Le Solitaire

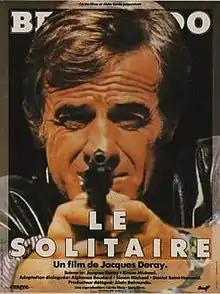

The Loner (French: "Le Solitaire") is a 1987 French crime film directed and co-written by Jacques Deray, starring Jean-Paul Belmondo, Jean-Pierre Malo, Michel Beaune and Pierre Vernier. It was the last in a series of commercial action films made by Belmondo, which started with 1975's "The Night Caller" and made him a powerhouse at the continental European box office.